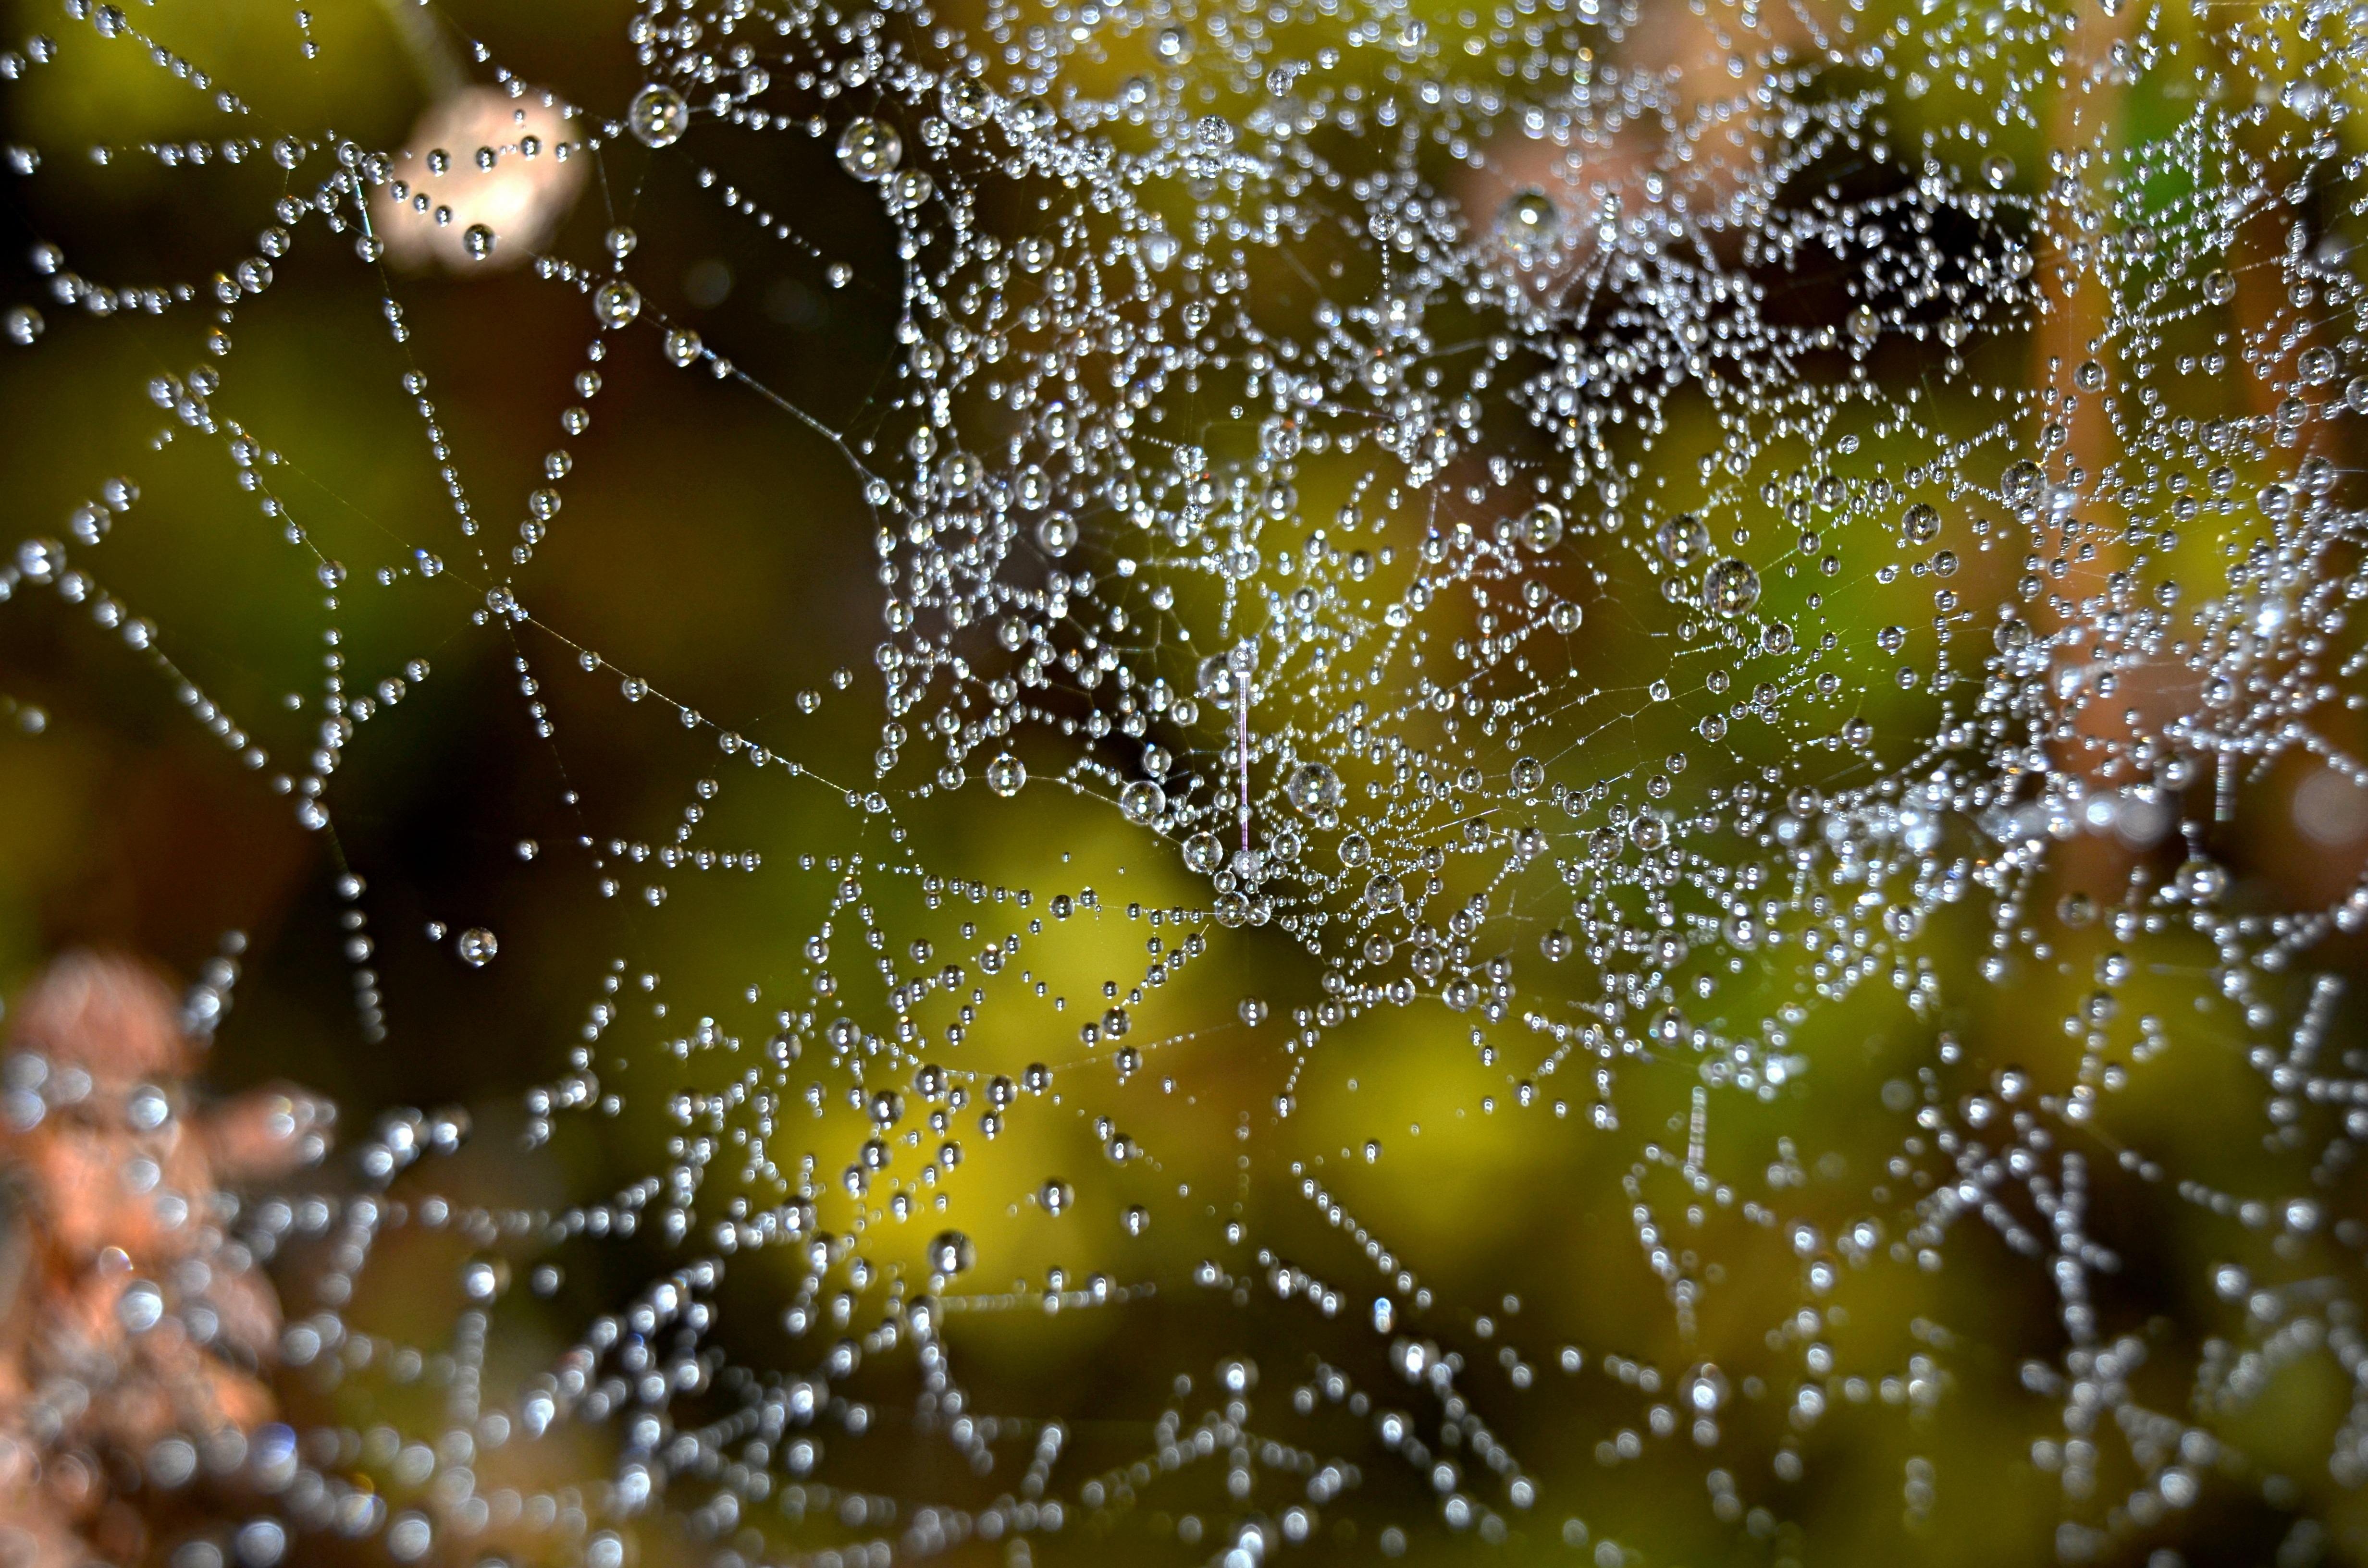
water, branch, dew, sunlight, leaf, flower, web, green, insect, fauna, material, dew drop, invertebrate, spider web, close up, spider, arachnid, drops, moisture, macro photography